Spanish dollar

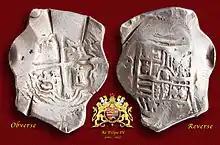
A silver Spanish dollar minted in Mexico City

After the introduction of the Guldengroschen in Austria in 1486, the concept of a large silver coin with high purity (sometimes known as "specie" coinage) eventually spread throughout the rest of Europe. Monetary reform in Spain brought about the introduction of an 8-real (or 1-peso) coin in 1497, minted to the following standards-